Ajdovščina

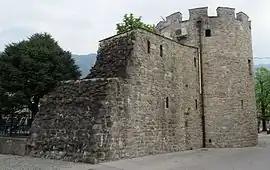
The remains of the fortress of "Castra" in Ajdovščina

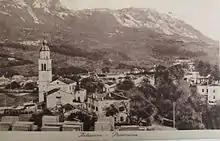
Ajdovščina before World War II

The first mentions of Ajdovščina go back to circa 2000 BC. In the Bronze Age and the Iron Age a fortified settlement stood on the nearby hill of Gradišče. In the early period of the Roman Empire, after a road was built from Aquileia towards Emona, a small post and goods station known as "mansio Fluvio Frigido" stood on the site of today's Ajdovščina.